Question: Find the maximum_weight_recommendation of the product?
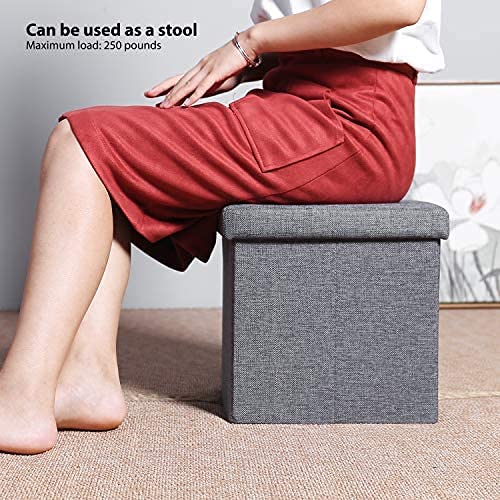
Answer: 250 pound